Noonbory and the Super Seven

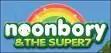
Title screen

Noonbory and the Super Seven is a CGI animated children's television series that is co-produced by Daewon Media and Cookie Jar Entertainment in association with Knowledge, Access TV, BBC Kids, and SCN. It aired in the U.S. on August 15, 2009 (pilot) and September 19, 2009 (series) on CBS' KEWLopolis in August, and on CBS' Cookie Jar TV in September. It airs on EBS in South Korea. It also airs in Spanish in the United States on Sorpresa and UltraKidz.